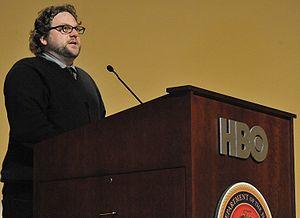
Ross Katz, né le 19 mai 1971 à Philadelphie, est un réalisateur, scénariste et producteur américain.